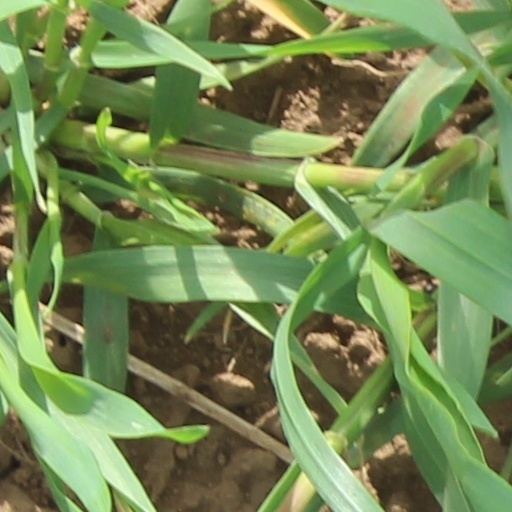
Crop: wheat